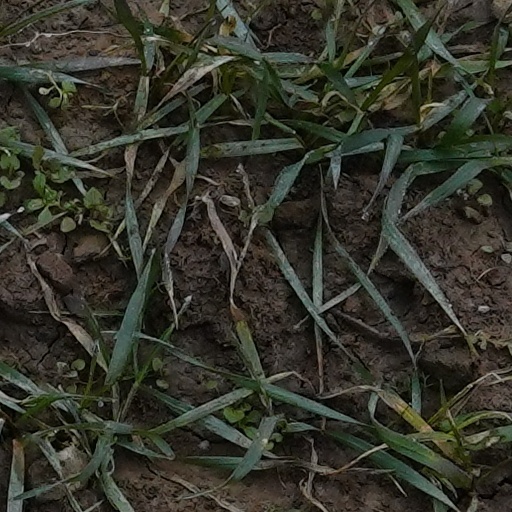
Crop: wheat